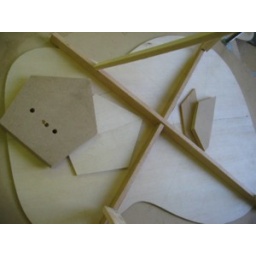
soundhole patch and bridge plate abbout to be located in position by the X-brace